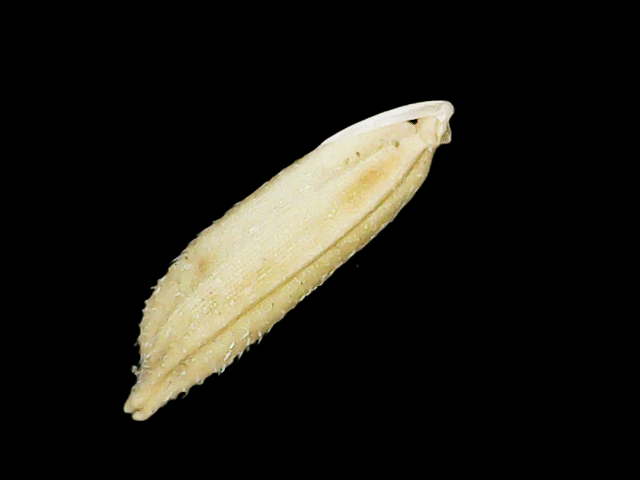
Rice variety: Binadhan07